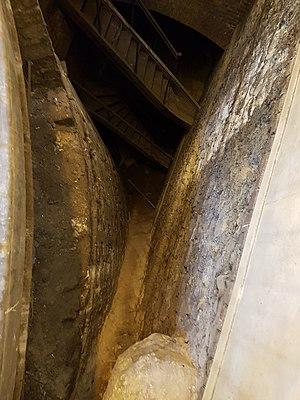
Vestige de la Tour de la Pucelle.
La tour de la Pucelle, appelée aussi Tour devers les Champs, est une tour située à Rouen, en France.
Cet article recense les monuments historiques de Rouen, en France.